Before the Dawn (Kate Bush concert residency)

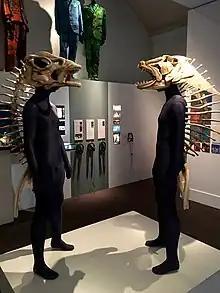
Costumes from the tour on display

"Before the Dawn" was presented as a multi-media performance involving standard rock music performance, dancers, puppets, shadows, maskwork, conceptual staging, 3D animation and an illusionist. Bush spent three days in a flotation tank for filmed scenes that were played during the performance, and featured dialogue written by novelist David Mitchell. Also involved with the production were Adrian Noble, former artistic director and chief executive of the Royal Shakespeare Company, costume designer Brigitte Reiffenstuel, lighting designer Mark Henderson and Italian Shadows Theatre company Controluce Teatro d'Ombre. The illusionist was Paul Kieve, the puppeteer Basil Twist, the movement director Sian Williams and the designer Dick Bird. The video and projection design was by Jon Driscoll.